Sanaa

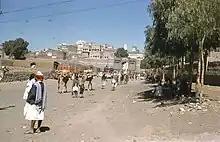
A 1958 view of Taizz Road, just outside the Bab al-Yaman

The new government's modernization projects changed the face of Sanaa: the new Tahrir Square was built on what had formerly been the former imam's palace grounds, and new buildings were constructed on the north and northwest of the city. This was accompanied by the destruction of several of the old city's gates, as well as sections of the wall around it.